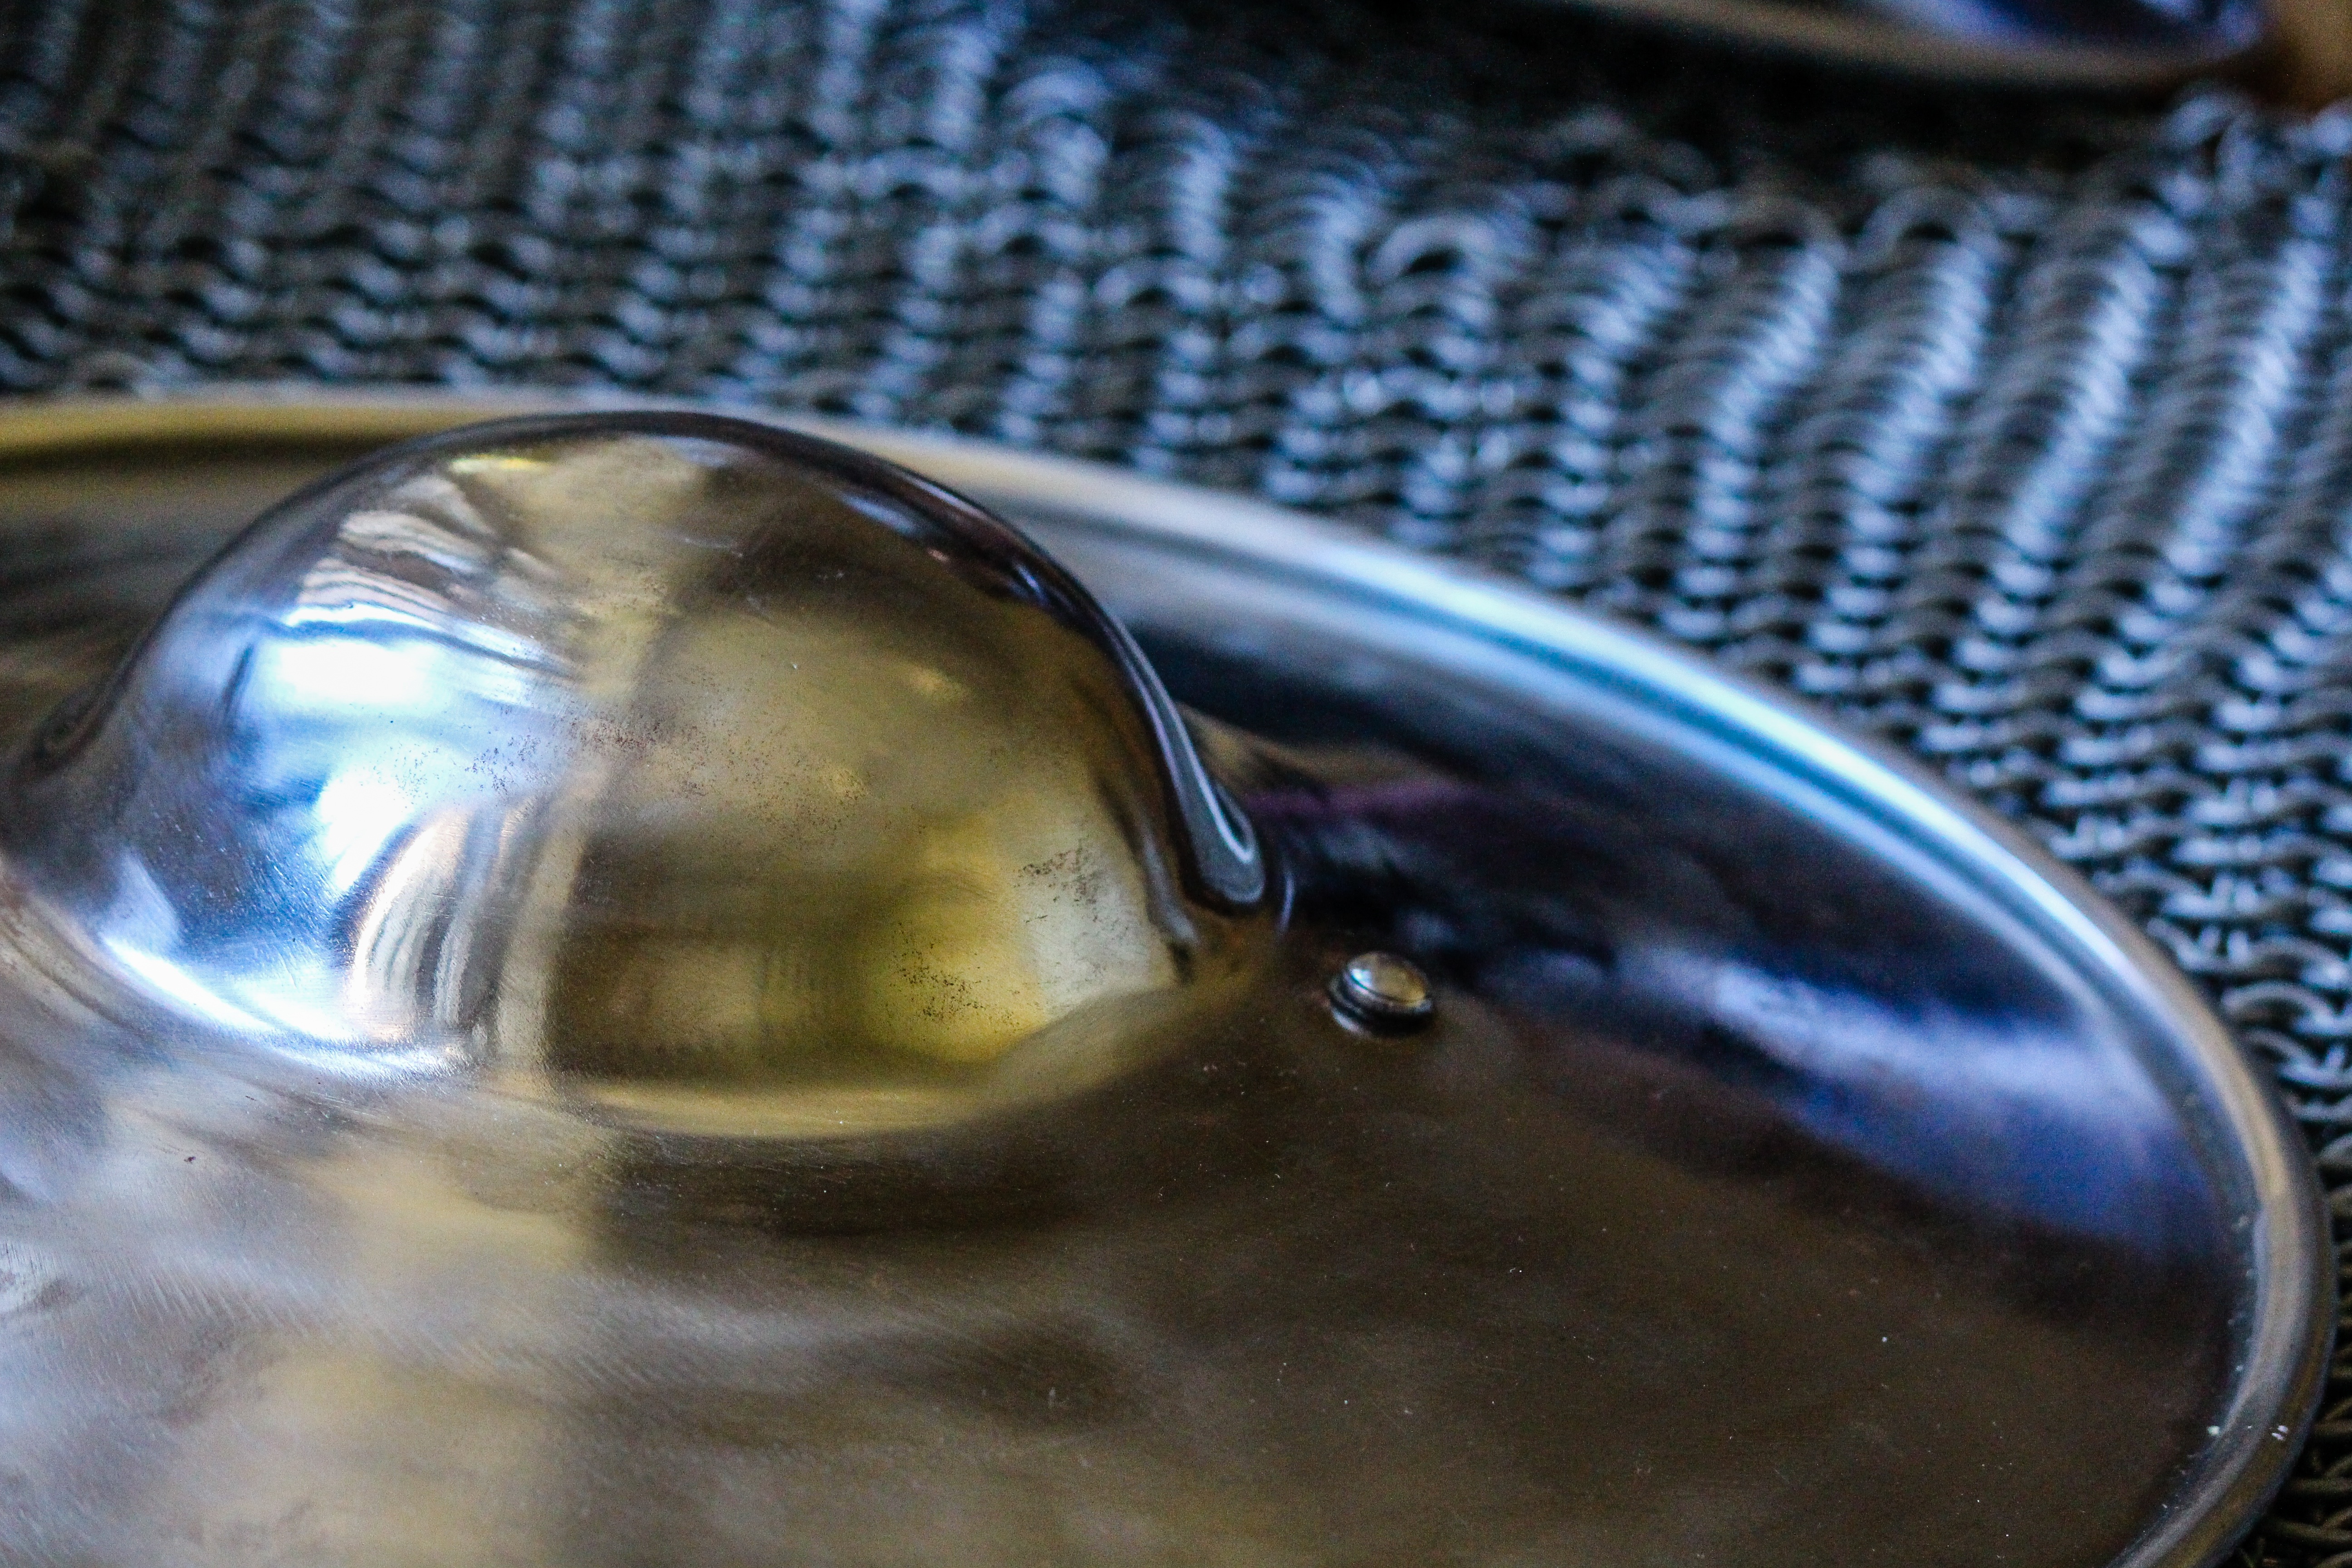
water, light, photography, vintage, glass, green, reflection, color, metal, blue, close up, england, medieval, eye, glasses, safety, shield, history, protection, shiny, armour, shape, metallic, warfare, armor, macro photography, armory, chain mail, feudal